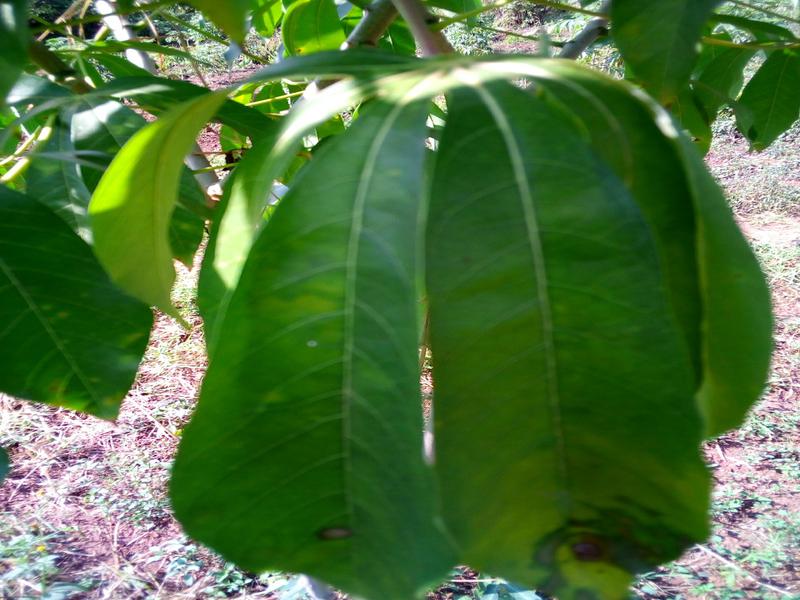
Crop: cassava
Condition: bacterial_blight